Darcy Cameron

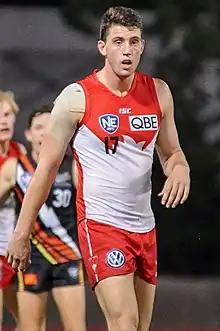
Cameron during a NEAFL game in April 2017

Cameron was expected to be drafted by West Coast in the 2016 AFL draft, but was taken by Sydney with pick 48. He made a positive start, impressing coach John Longmire in his first pre-season. Cameron lacerated his finger during training in March. It was later infected in a North East Australian Football League (NEAFL) match against Sydney University, rendering him unavailable for one week. Shoulder surgery halfway through the year restricted him to nine NEAFL games. In April, Cameron signed a contract extension, tying him to Sydney until 2019.